Carnegie Mellon University

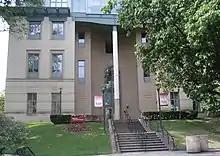
Posner Hall, former home of the Tepper School of Business

Carnegie Mellon also runs the Integrative Design, Arts, and Technology (IDeATe) Network to provide university-wide arts and technology education to students from every college. IDeATe allows students to take minors or concentrations in Animation and Special Effects, Entrepreneurship for Creative Industries, Game Design, Intelligent Environments, Learning Media, Media Design, Physical Computing, and Sound Design. IDeAte will also offer graduate master's degrees in Emerging Media, Game Design, Integrative Innovation for Products and Services, Computational Data Science, Urban Design, and Production Technology and Management. IDeATe also manages the Entertainment Technology Center (ETC) in conjunction with the School of Computer Science and the College of Fine Arts. Each master's degree program has an option to study in the CMU Integrative Media Program (IMP) at Steiner Studios in New York City. IDeATe Network will be based on the Pittsburgh campus upon the development of recently acquired property on Forbes Avenue west of Junction Hollow.